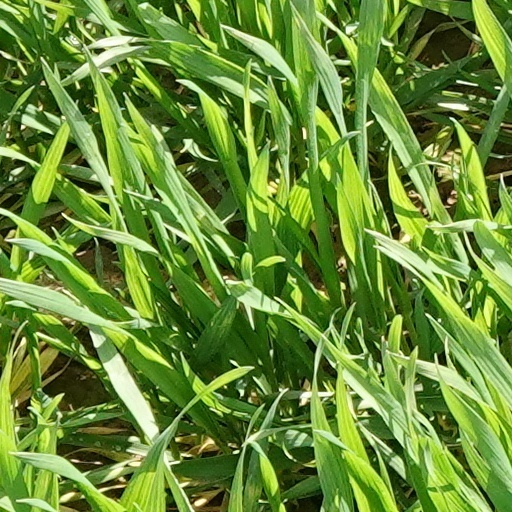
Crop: wheat